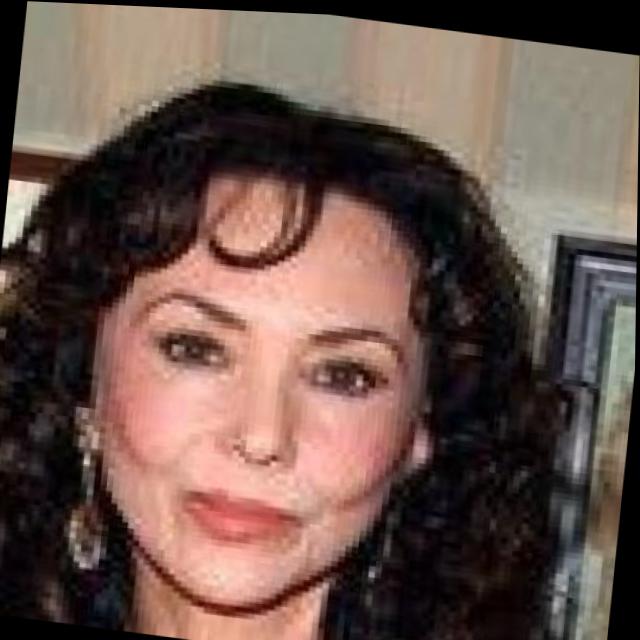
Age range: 45-64